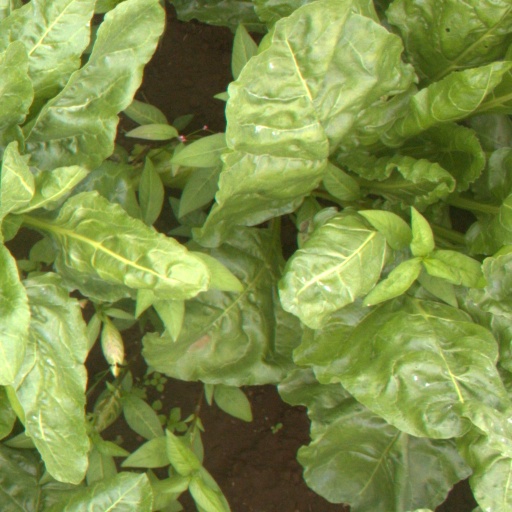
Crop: sugar beet